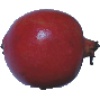
Label: Pomegranate 1